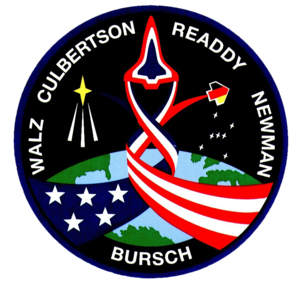
STS-51
STS-51 var rumfærgen Discovery 17. rumfærge-mission. Den blev opsendt d. 12. september 1993 og vendte tilbage den 22. september 1993.